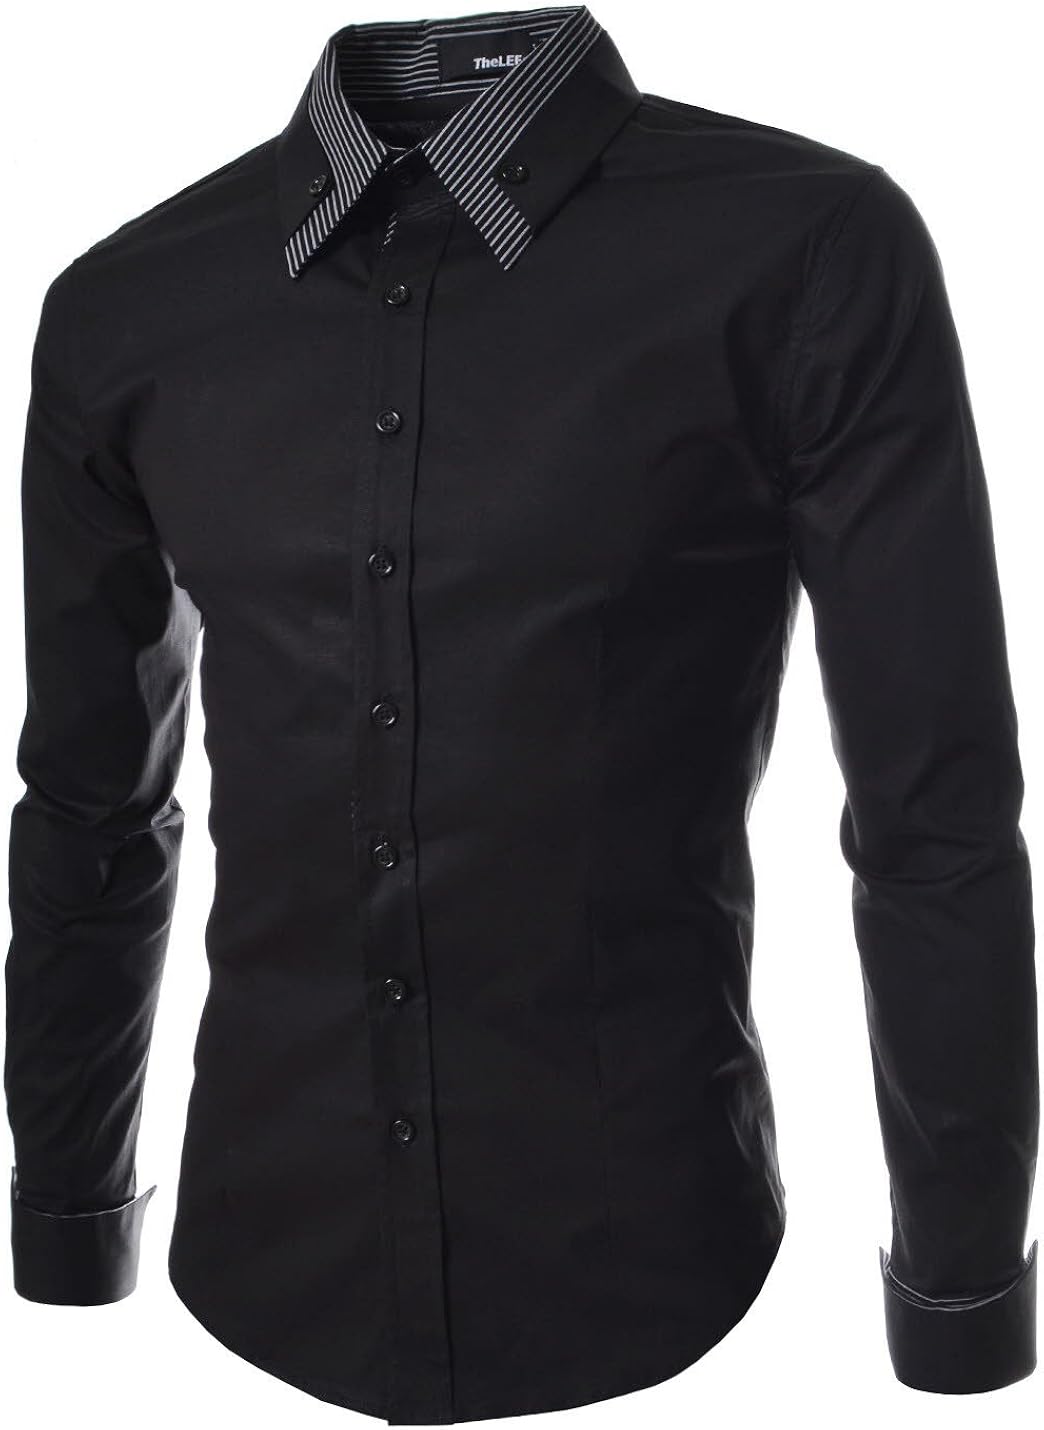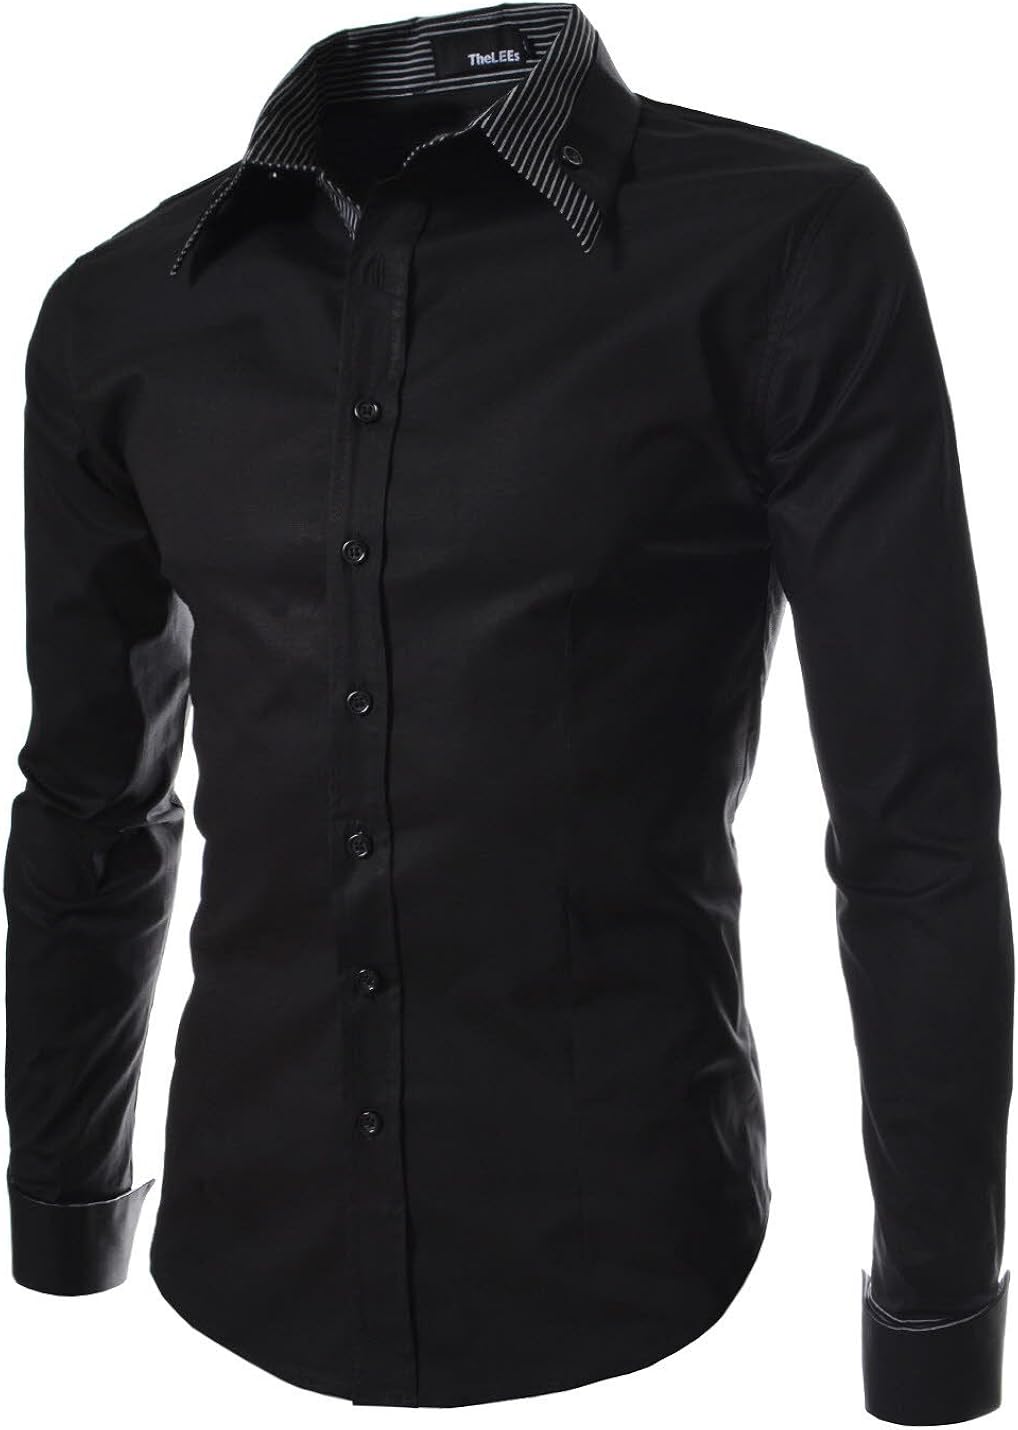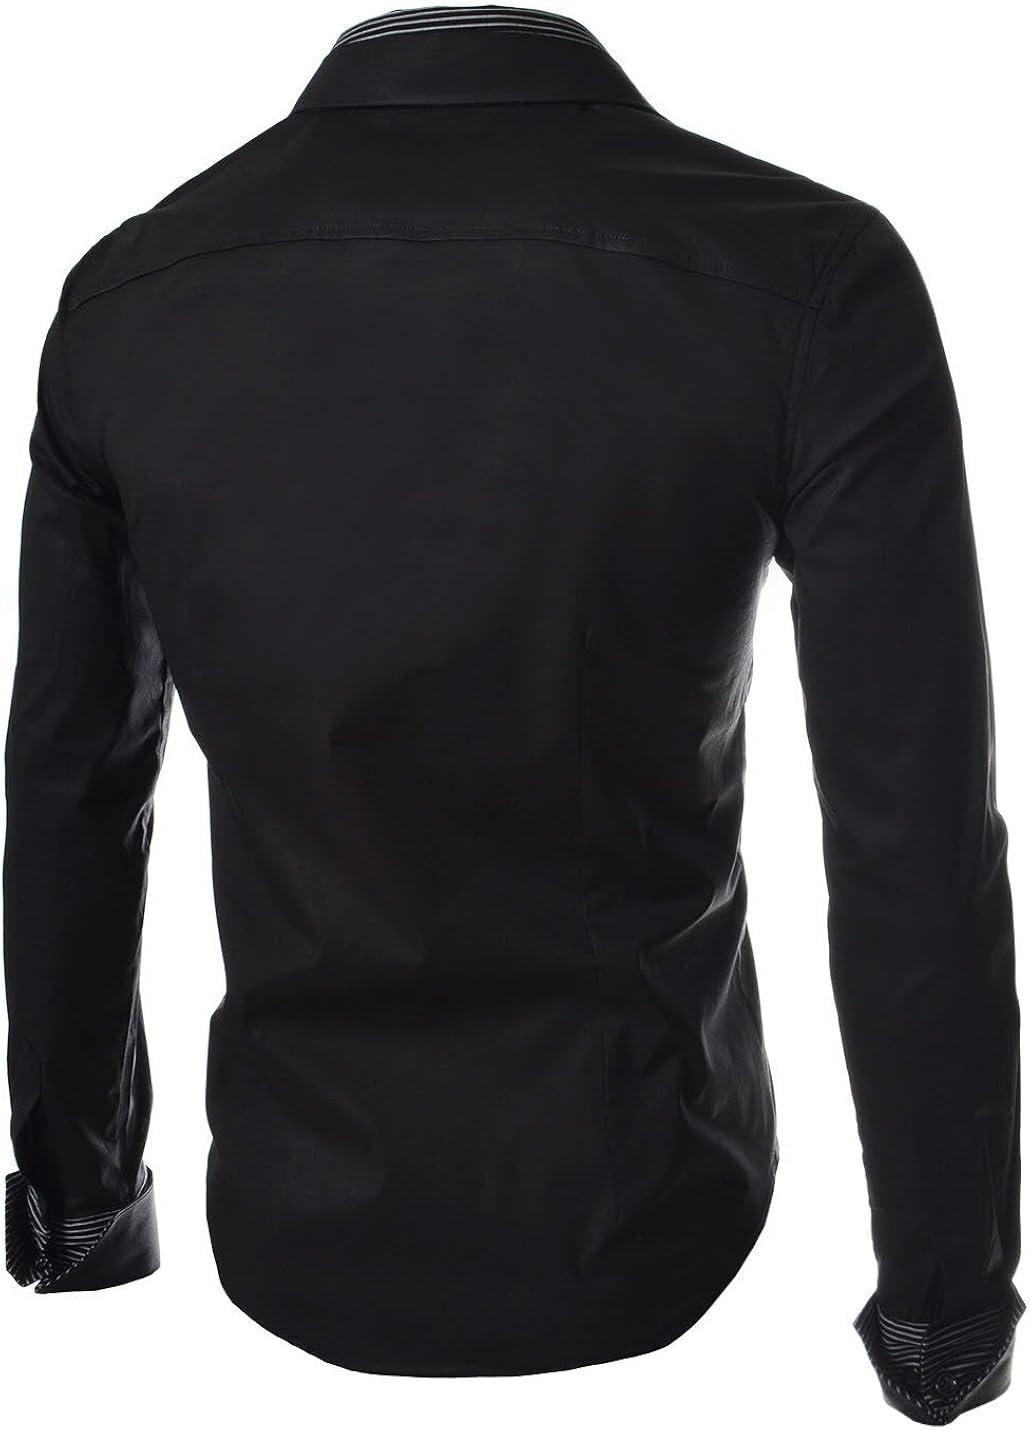
TheLees (ST29) Mens Long Double Collar Cuff Slim Dress Shirts
Category: AMAZON FASHION
THELEES is a fashion brand designer which specializes in clothing and accessories.Our main products are coats, jackets, blazers, tshirts, cardigans, shirts, sweaters, suits, chinos, jeans, pants and accessories for men and women.Size information ST29 US XS(Tag size M)... Shoulder: 16.5 in / Chest: 37.8 in / Sleeve: 24.4 in / Total Length: 27.2 inUS S(Tag size L)... Shoulder: 17.3 in / Chest: 39.4 in / Sleeve: 25.2 in / Total Length: 28 inUS M(Tag size XL)... Shoulder: 18.1 in / Chest: 40.9 in / Sleeve: 26 in / Total Length: 28.7 inUS L(Tag size 2XL)... Shoulder: 18.5 in / Chest: 42.5 in / Sleeve: 26.8 in / Total Length: 29.5 inUS XL(Tag size 3XL)... Shoulder: 18.9 in / Chest: 44.1 in / Sleeve: 27.6 in / Total Length: 30.3 in RDCH US XS(Tag size M)... Shoulder: 16.9 in / Chest: 38.6 in / Sleeve: 24 in / Total Length: 27.6 inUS S(Tag size L)... Shoulder: 17.7 in / Chest: 40.2 in / Sleeve: 24.8 in / Total Length: 28.3 inUS M(Tag size XL)... Shoulder: 18.5 in / Chest: 41.7 in / Sleeve: 25.6 in / Total Length: 29.1 inUS L(Tag size 2XL)... Shoulder: 19.3 in / Chest: 43.3 in / Sleeve: 26 in / Total Length: 29.9 inUS XL(Tag size 3XL)... Shoulder: 20.1 in / Chest: 44.9 in / Sleeve: 26.4 in / Total Length: 30.7 in RDCH US XS(Tag size M)... Shoulder: 16.9 in / Chest: 38.6 in / Sleeve: 24 in / Total Length: 27.6 inUS S(Tag size L)... Shoulder: 17.7 in / Chest: 40.2 in / Sleeve: 24.8 in / Total Length: 28.3 inUS M(Tag size XL)... Shoulder: 18.5 in / Chest: 41.7 in / Sleeve: 25.6 in / Total Length: 29.1 inUS L(Tag size 2XL)... Shoulder: 19.3 in / Chest: 43.3 in / Sleeve: 26 in / Total Length: 29.9 inUS XL(Tag size 3XL)... Shoulder: 20.1 in / Chest: 44.9 in / Sleeve: 26.4 in / Total Length: 30.7 in RKST US XS(Tag size M)... Shoulder: 16.5 in / Chest: 37.8 in / Sleeve: 24 in / Total Length: 27.6 in
Features: ### ST29 : 97% Cotton, 3% spandex/Machine washable | Button closure | Items are slim fit style and slightly smaller than expected. Please check US size in drop-down box and refer to size table blow at the left end image | We are trying to take photos to show colors of items as they are. They, however, can be shown a little differently according to settings of your monitor | Clothes Must Be Washed Separately As The Color May Run